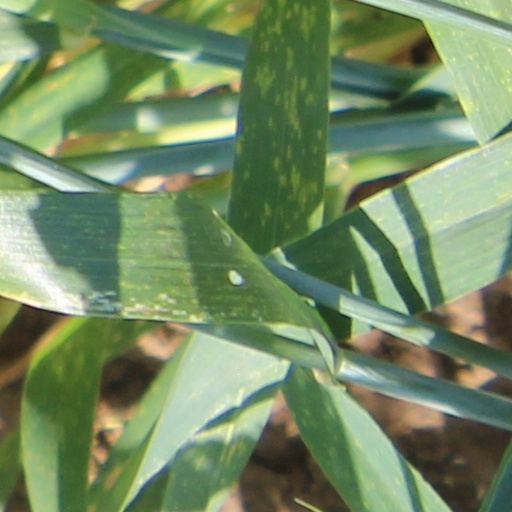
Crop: wheat